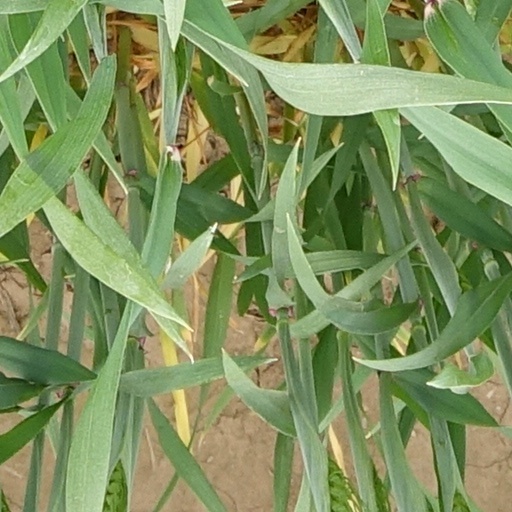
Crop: wheat